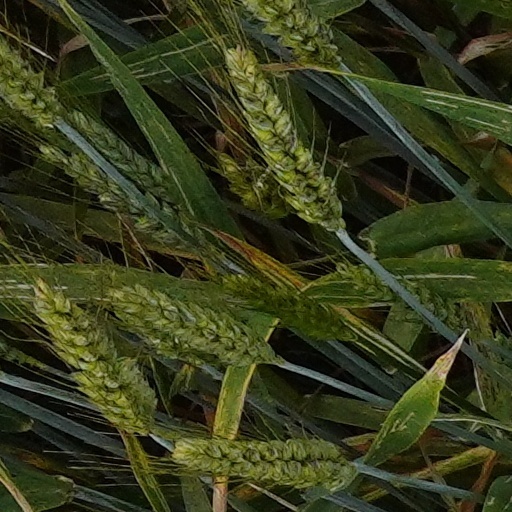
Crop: wheat